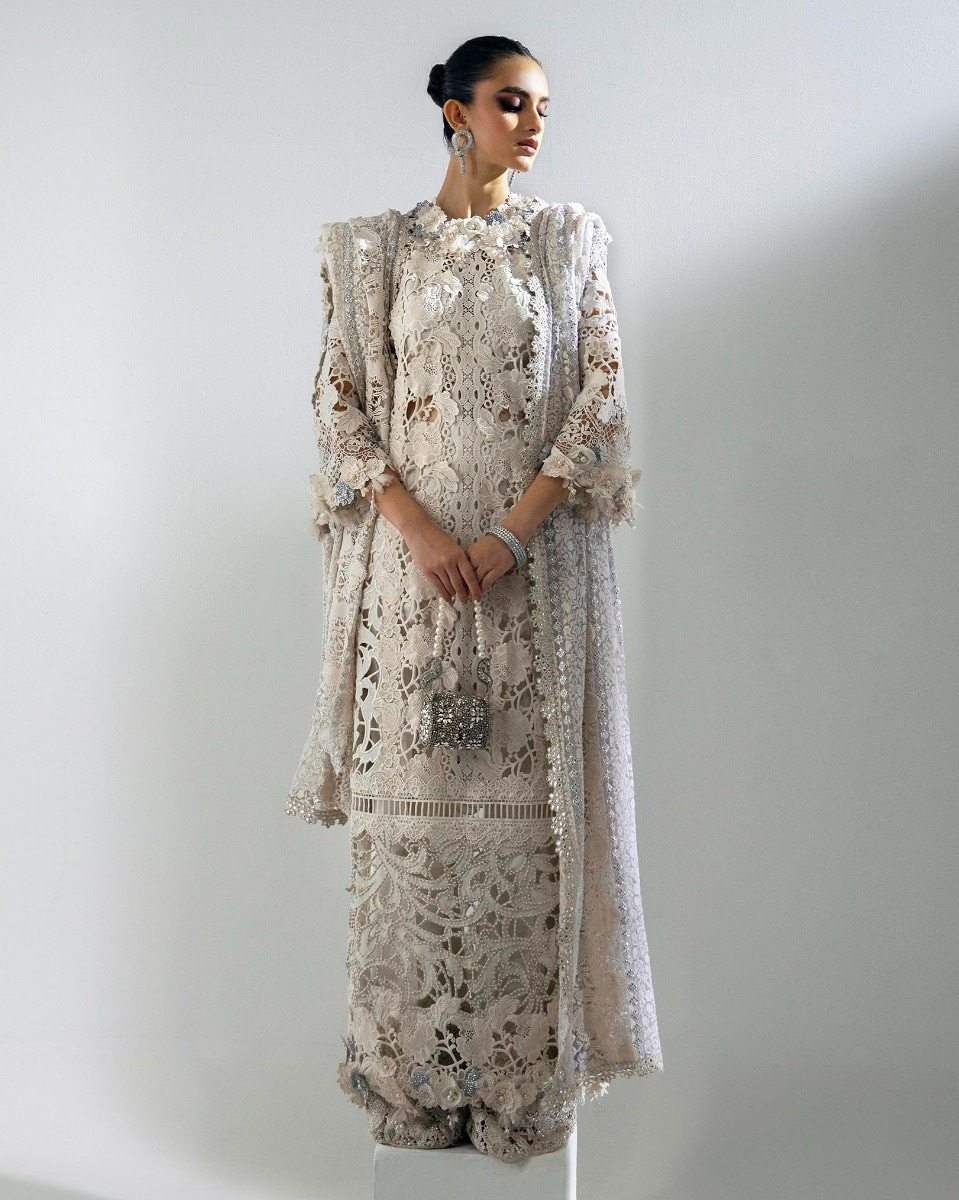
ivory khanara embroidered long sleeve